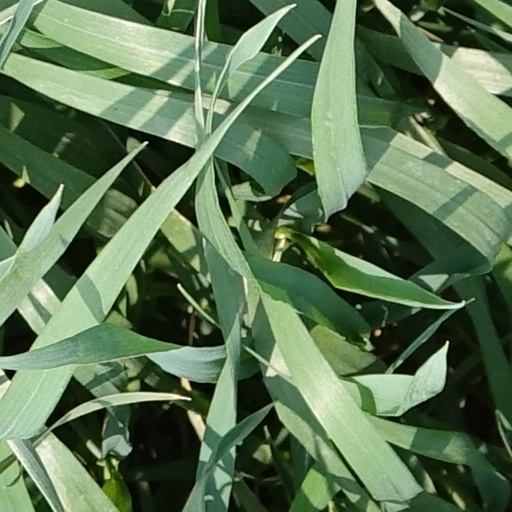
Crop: wheat